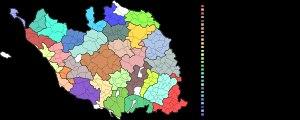
Dans la Vendée, l’histoire du découpage intercommunal se constitue de différentes étapes entre la mise en place des premières formes intercommunales à la fin du XIXᵉ siècle et l’émergence, entre les années 1990 et 2000, de nouvelles structures : les établissements publics de coopération intercommunale à fiscalité propre.